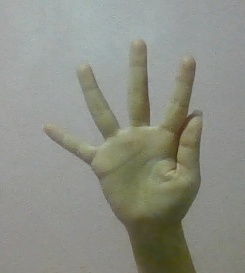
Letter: sheen